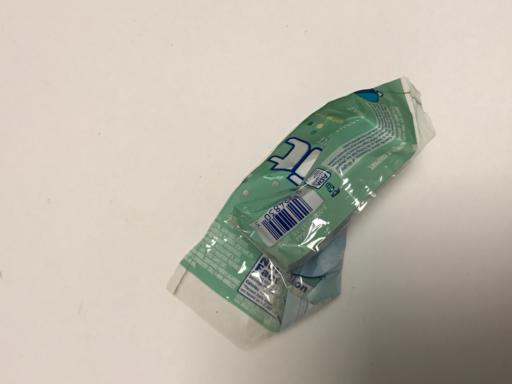
Label: trash